Perverse (album)

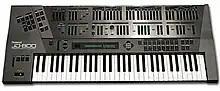
"Perverse" makes prominent usage of the Roland JD-800.

While recording the album, Edwards "turned every song into binary codes, then fiddled with them until he had achieved a suitably hi-tech noise." With the entire album being recorded into the computer, "the whole album only existed in frequencies." Jerry de Borg's guitar is presented at 300 Hz to 8 kHz. The Roland GR-50 guitar synth was used to load the album's guitar parts into the computer. Al Jarwoski's bass, meanwhile, became 20 Hz to 4 kHz, and as such, "there was no such thing as bass on the record," writers journalist Mark Reed. The rest of the band are also credited unusually on "Perverse"; the band's percussionist Gen for "drum type sounds," Iain Baker as "omnipresent," and Mike Edwards himself for "first generation (unsampled) vocals, and sole writer."